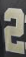
Number: 2